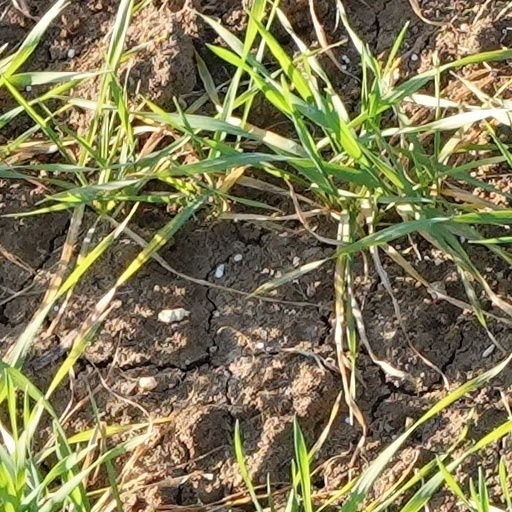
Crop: wheat